St. John in the Wilderness (Nainital)

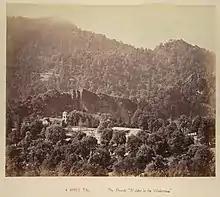
View around 1879

St. John in the Wilderness is an Anglican church in India and one of Nainital's oldest buildings. The site was chosen and approved in 1844 by Bishop Daniel Wilson. The cornerstone was laid in October 1846 and Captain Young, an executive engineer, made the plans at the cost of Rs 15,000 raised from private subscriptions and pew rents. Built in a Gothic style, it was inaugurated on 2 April 1848. A memorial in the church commemorates those killed in the 1880 landslip.